Mustique

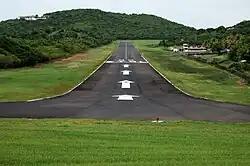
Mustique Airport

When The Mustique Company was formed in 1968, its new manager Hugo Money-Coutts obtained import and other tax free status in return for an annual fee. Building and sales of the villas started soon afterwards.